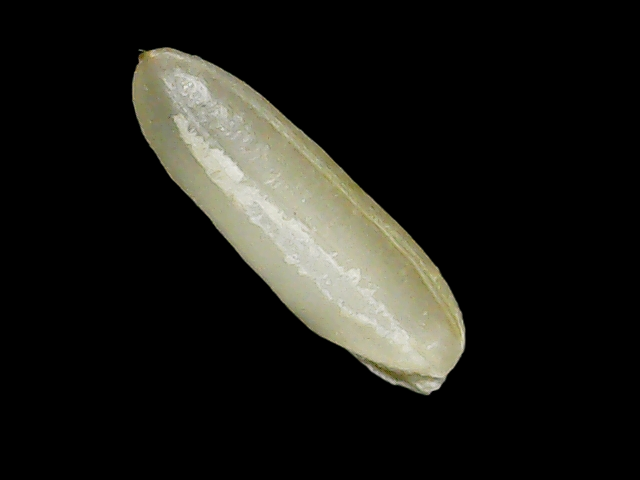
Rice variety: Binadhan26